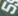
Number: 5